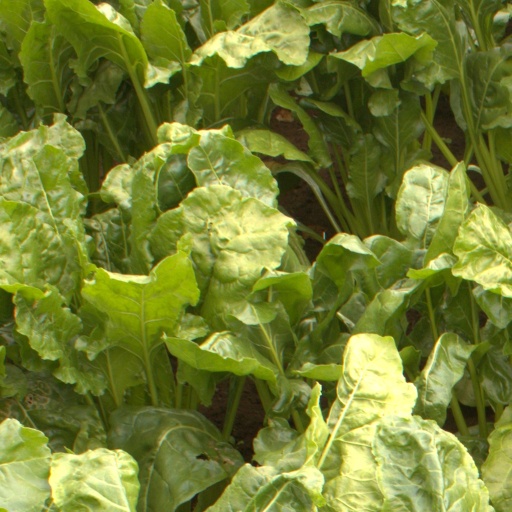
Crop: sugar beet